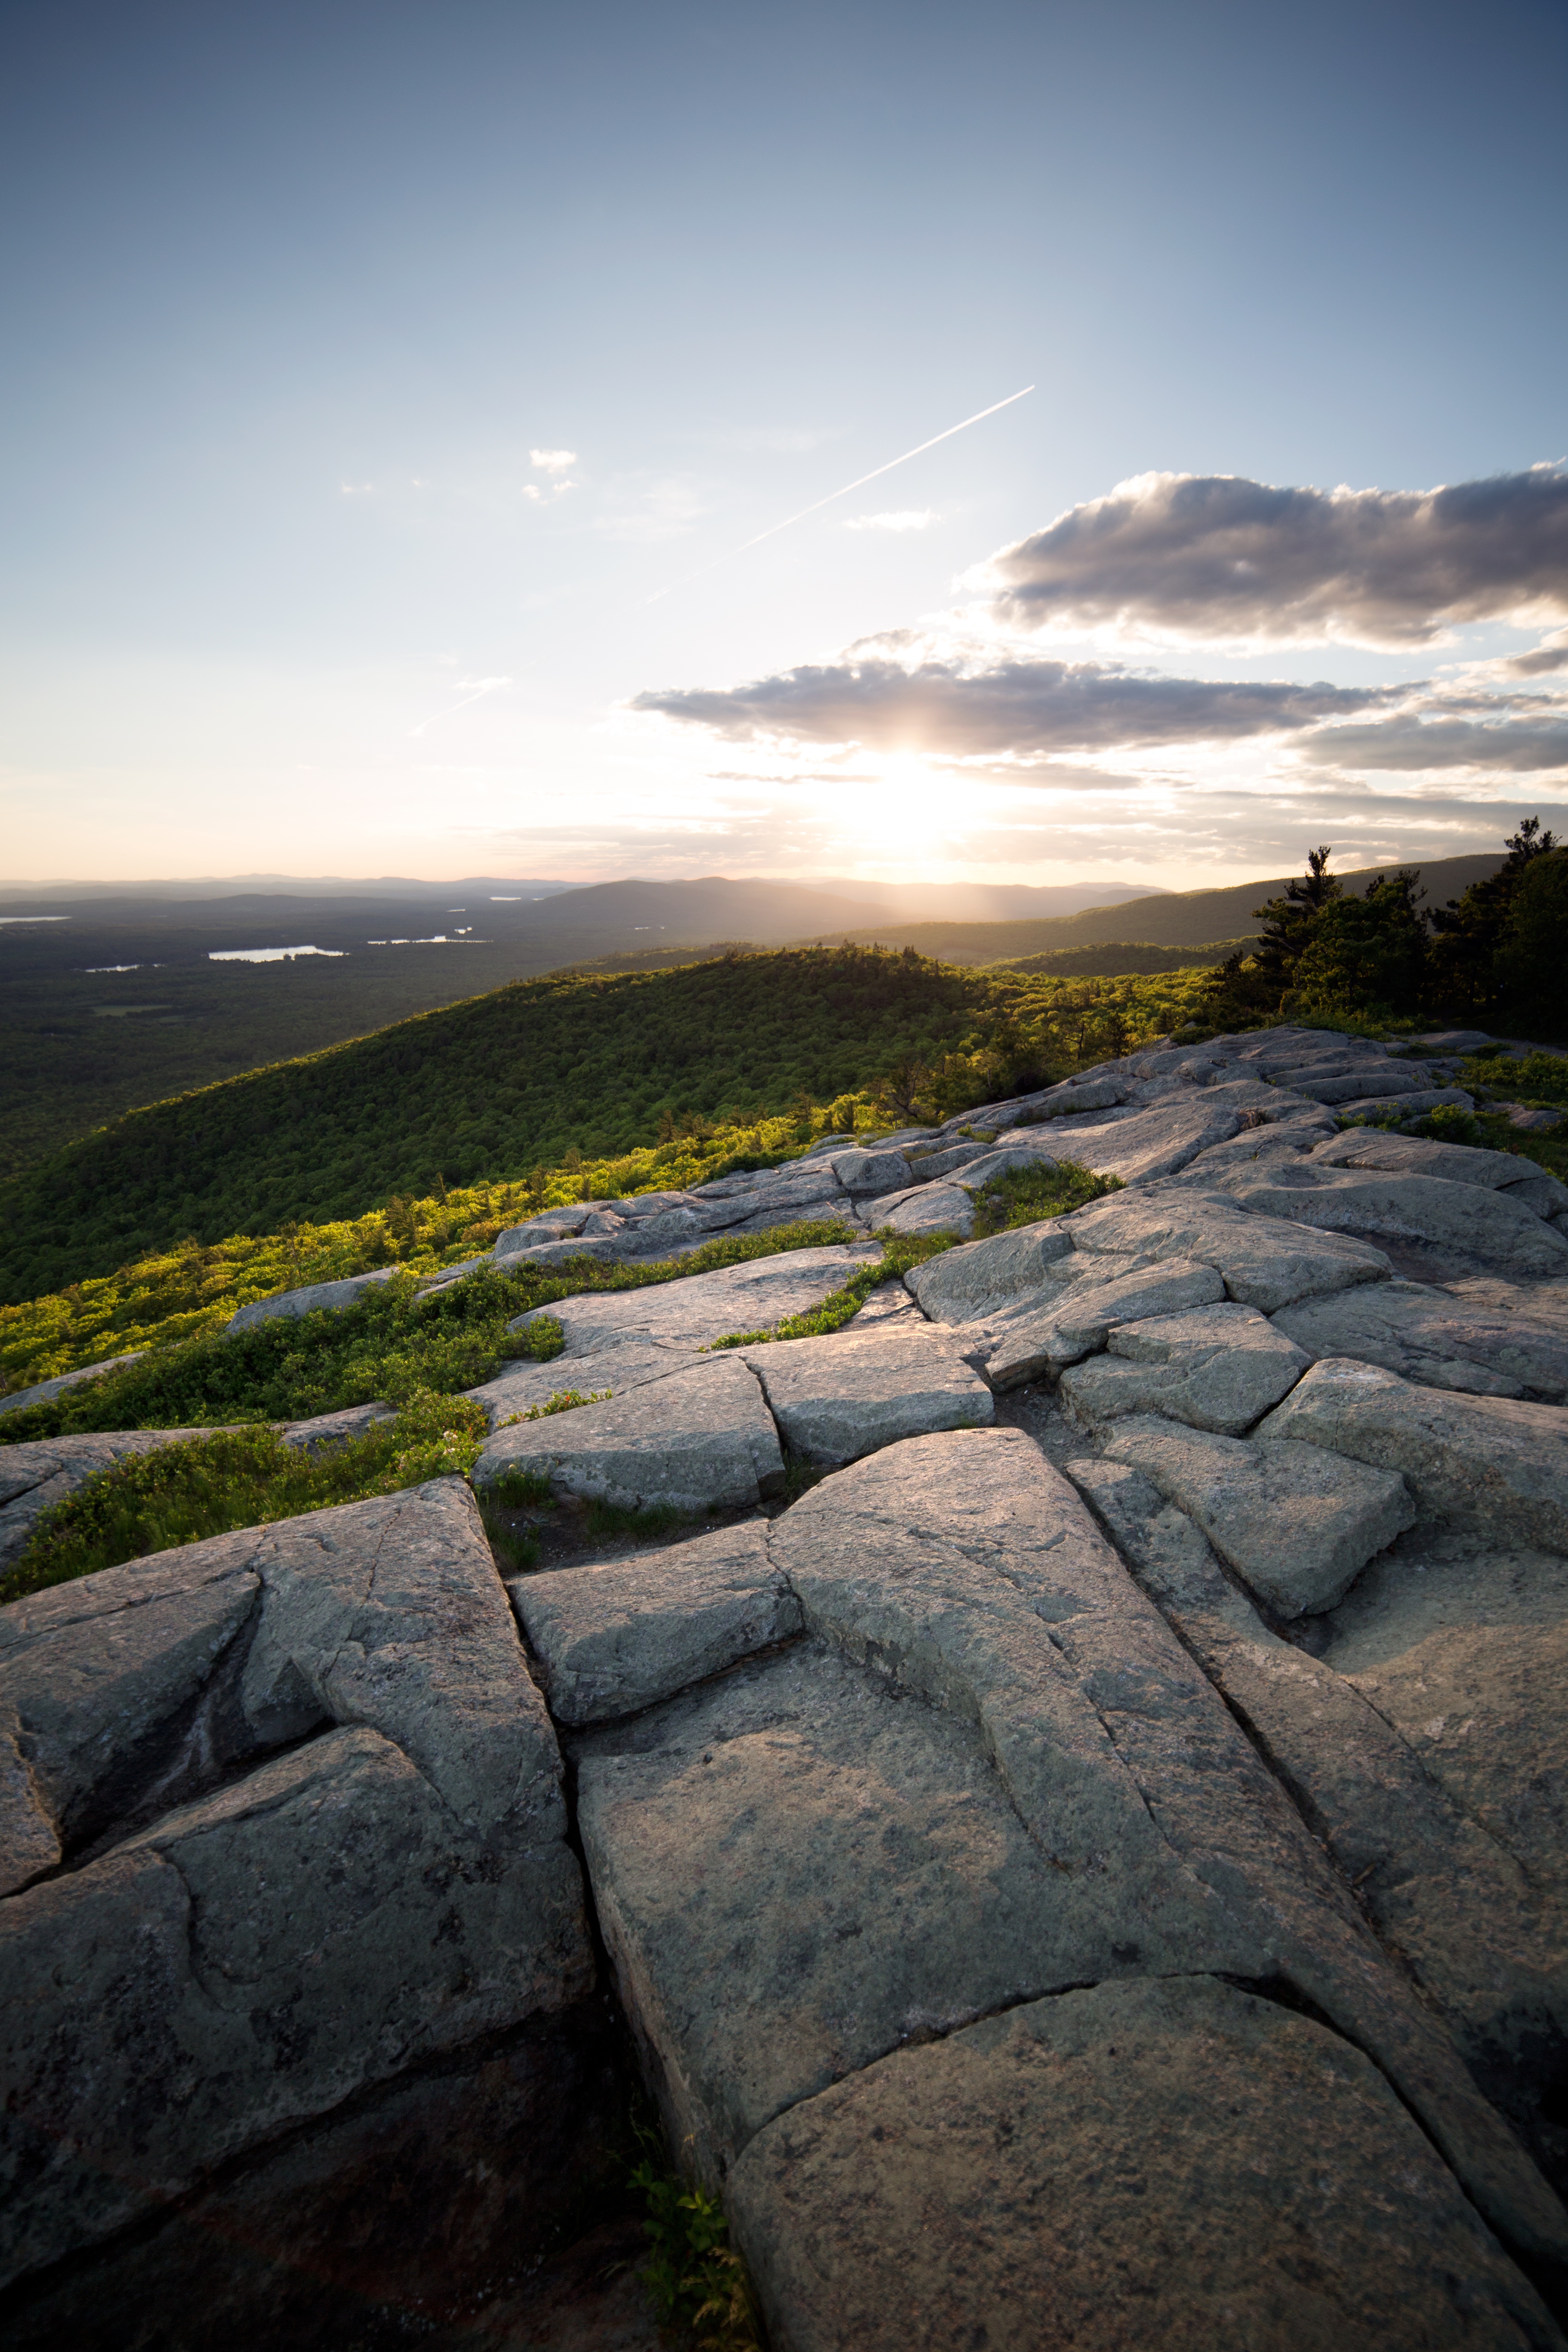
beach, landscape, sea, coast, water, nature, grass, rock, ocean, horizon, wilderness, mountain, cloud, sky, sunrise, sunset, sunlight, morning, hill, shore, wave, dawn, cliff, dusk, evening, reflection, scenic, rock formation, rocky, terrain, trees, clouds, mountains, vegetation, view point